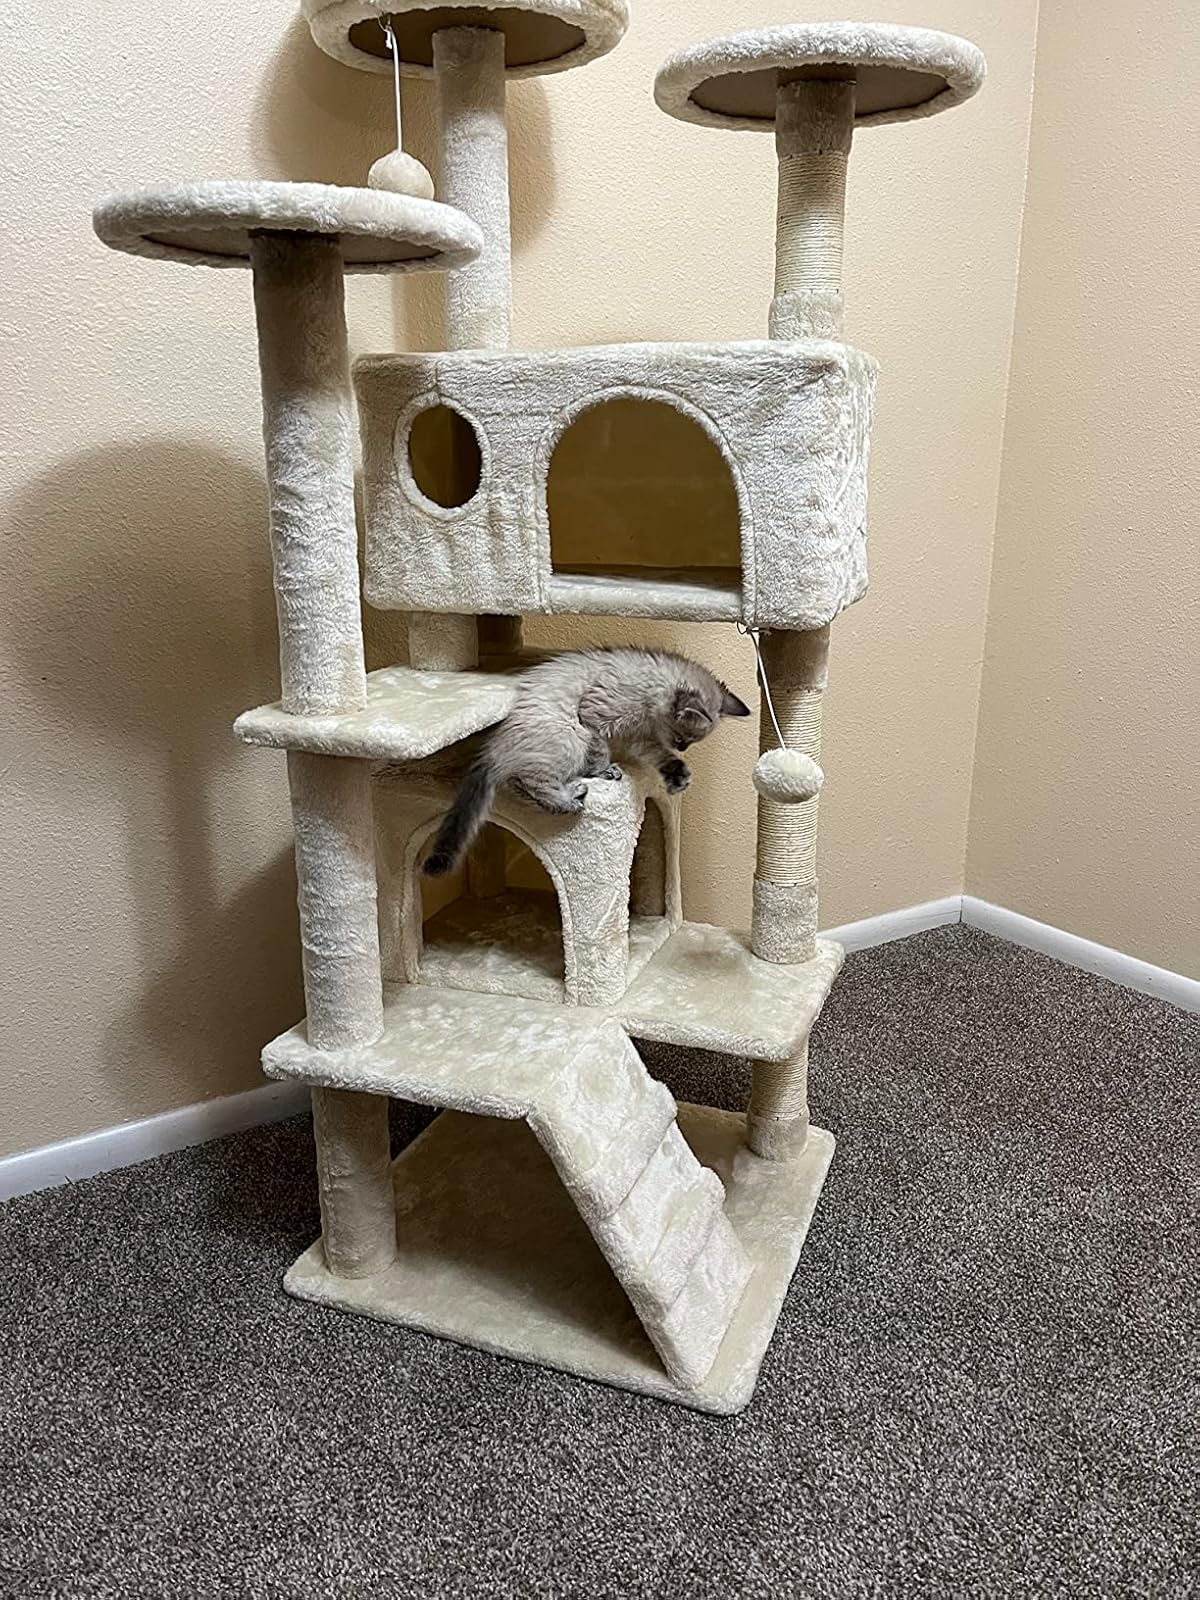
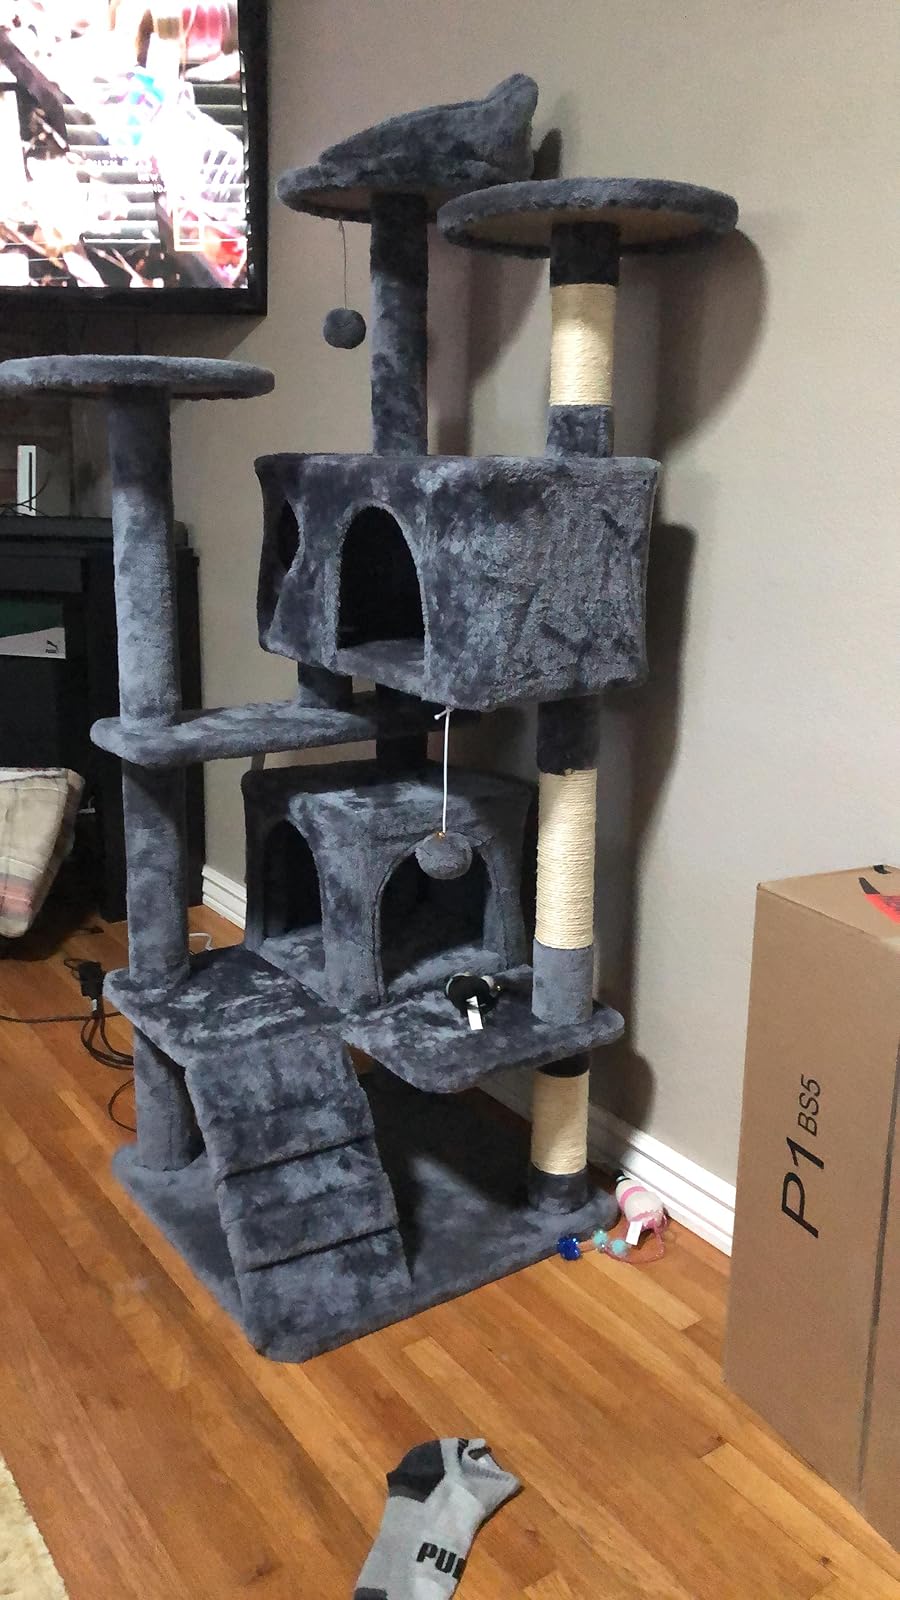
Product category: items_cat tree
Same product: no